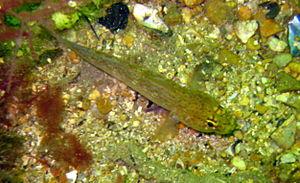
Gobius xanthocephalus, photo prise à Niolon près de Marseilles.
Le gobie doré, aussi appelé gobie à tête d'or ou gobie à tête jaune est une espèce de gobies de la famille des Gobiidae. Il mesure jusqu'à 9 cm.C'est un poisson benthique qui trouve de entre 2 et 20 mètres de profondeur.
En ichtyologie, l'appellation Gobie doré peut désigner deux espèces de poissons du genre Gobius :
Voici une liste des espèces de poissons rencontrés dans la mer Méditerranée.